Sekikawa

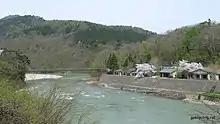
Arakawa River and Takanosu Onsen

Sekikawa is located in mountainous northeastern Niigata Prefecture, bordered by Yamagata Prefecture to the east.